Southern Patagonian Ice Field dispute

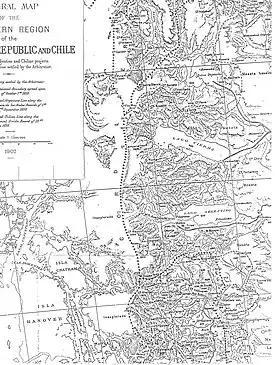
Map of the 1902 award between Argentina and Chile in the area of the Southern Patagonian Ice Field (which was not affected by it)

The Southern Patagonian ice field dispute is a border dispute between Argentina and Chile over the delineation of the boundary line between the two countries on the Southern Patagonian Ice Field, a large expanse of glaciers located in the Patagonian Andes, which is the largest non-polar continental ice field with land access. It is called continental ice in Argentina and southern ice field in Chile, to differentiate it from the northern ice field. As of 2025, the Argentine–Chilean border in this sector is still pending of definition according to the 1998 agreement signed by both countries. The original border was defined 100 years prior on 1 October 1898 by experts from both countries.